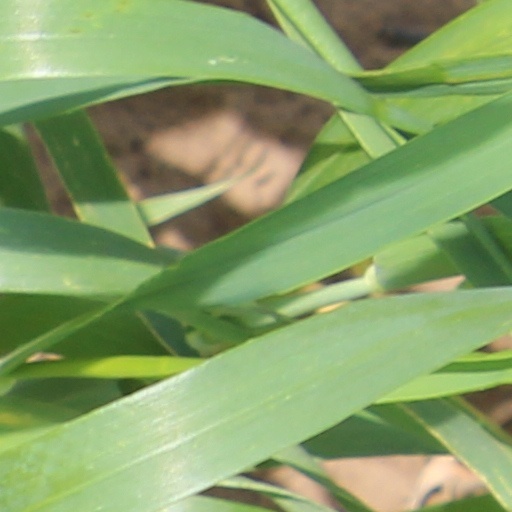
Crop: wheat